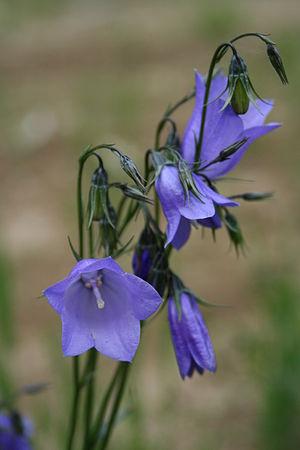
Les campanules sont des plantes herbacées vivaces ou bisannuelles de la famille des Campanulacées. Leurs fleurs — bleues, violettes ou blanches — sont hermaphrodites. Le calice présente cinq dents, souvent assez étroites. La corolle, en cloche, s'ouvre en cinq lobes. Cinq étamines. Ovaire infère. Style solitaire. Le fruit est une capsule à nombreuses graines. Leur large dispersion dans le monde montre qu'il s'agit d'un genre hémérochore. La Campanule regroupe plus de 250 espèces que l'on retrouve principalement en zones tempérées.